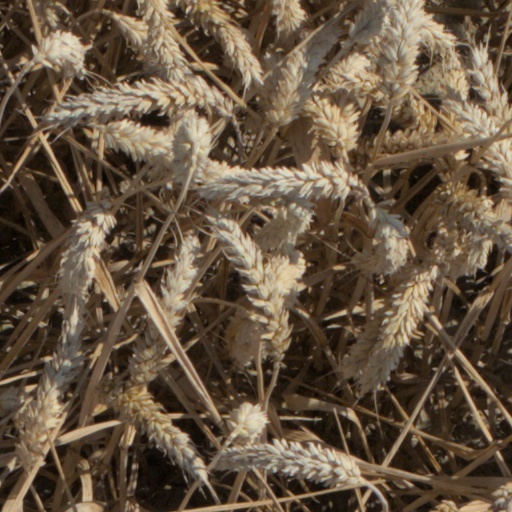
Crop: wheat